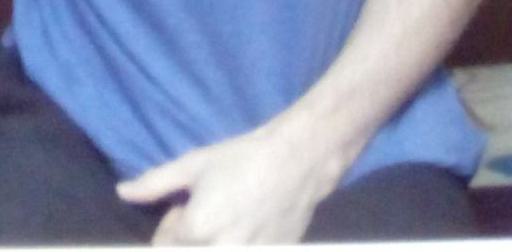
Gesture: no_gesture